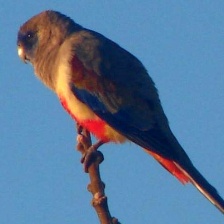
Species: EASTERN BLUEBONNET
Scientific name: NORTHIELLA HAEMATOGASTER